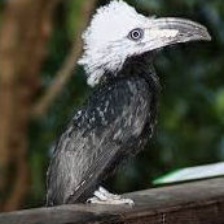
Species: WHITE CRESTED HORNBILL
Scientific name: TROPICRANUS ALBOCRISTATUS
ImageNet parent category: hornbill